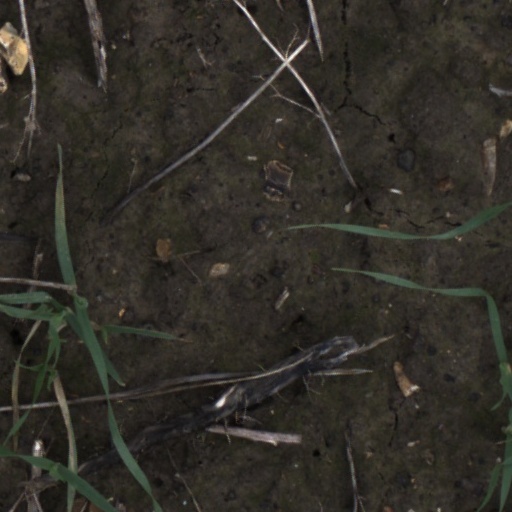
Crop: wheat